Samosa

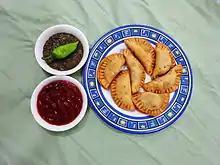
Sambousek

In Indonesia, samosas are locally known as "samosa", filled with potato, cheese, curry, rousong or noodles as adapted to local taste. They are usually served as a snack with sambal. "Samosa" is similar to Indonesian "pastel", "panada" and "epok-epok".